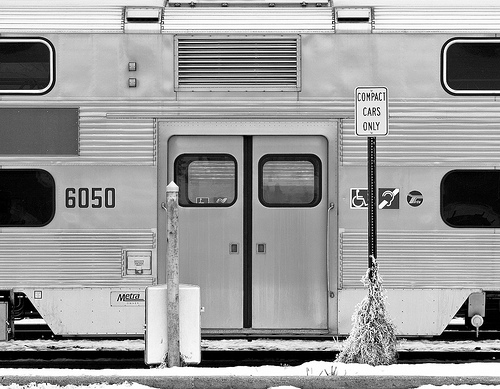
Only compact cars can park near this train

A black and white picture of a street sign and a bus.

The doors of a train as seen from outside

The doors of a train that are closed and the train is next to a sign that says "compact cars only".

TWO TIER BUS SITTING IN FRONT A SIGN SAYING COMPACT CARS ONLY